Esa Piironen

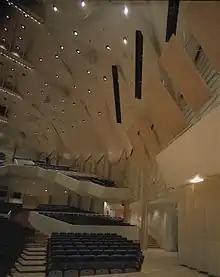
Tampere Hall

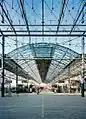
Helsinki railway station, platform roofing

During the study years Esa Piironen worked at the Architectural Office of Pekka Pitkänen in Turku 1959-1969 as a helping assistant for instance designing the Chapel of Holy Cross. Esa Piironen started private practice in 1966 with Mikko Pulkkinen in Turku. They designed mostly small private houses around Turku until 1971. In 1970 Esa Piironen established a new office called Suunnittelutoimisto G4 with Ola Laiho, Esko Miettinen and Juhani Pallasmaa. They designed sign systems for Helsinki Metro and State Railways and other institutes until 1985. In 1978 Esa Piironen established a new office with Sakari Aartelo. Their main work is Tampere Hall (a concert and congress hall for 2000 persons) based on a 1st prize competition entry. Tampere Hall was completed in 1990.